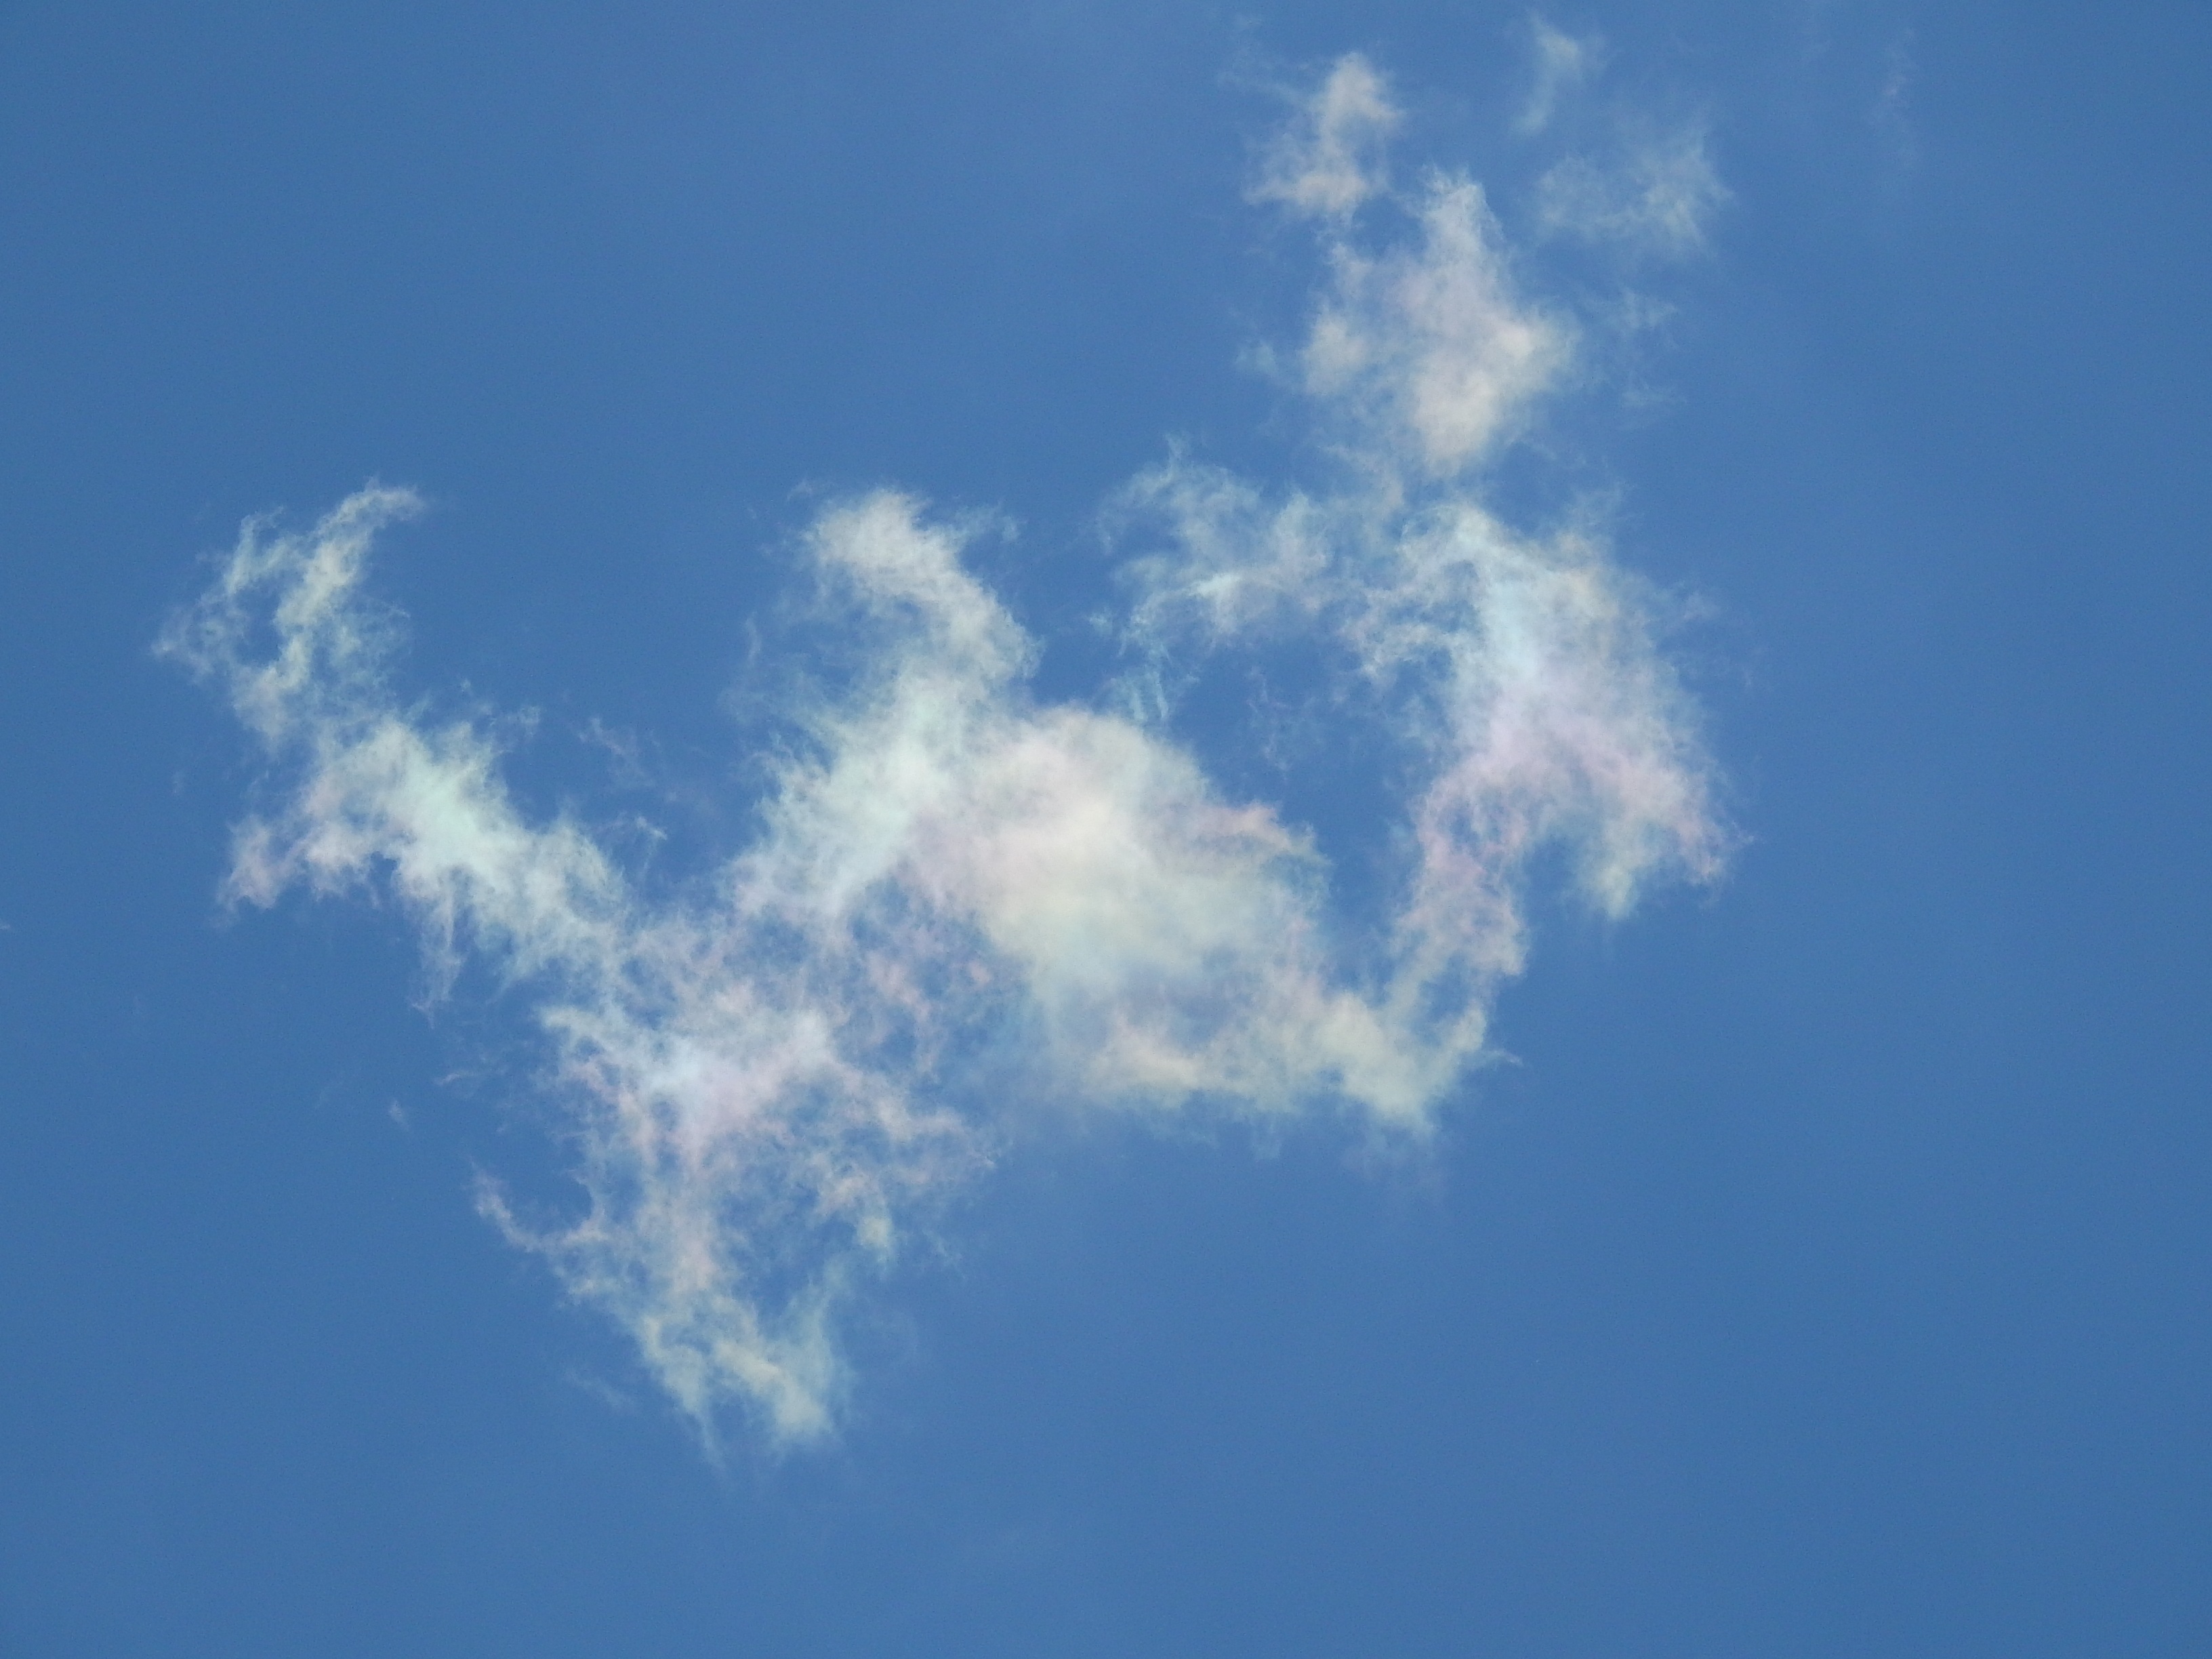
cloud, sky, sunlight, atmosphere, daytime, cumulus, blue, blue sky, clouds, meteorological phenomenon, atmosphere of earth, letter w